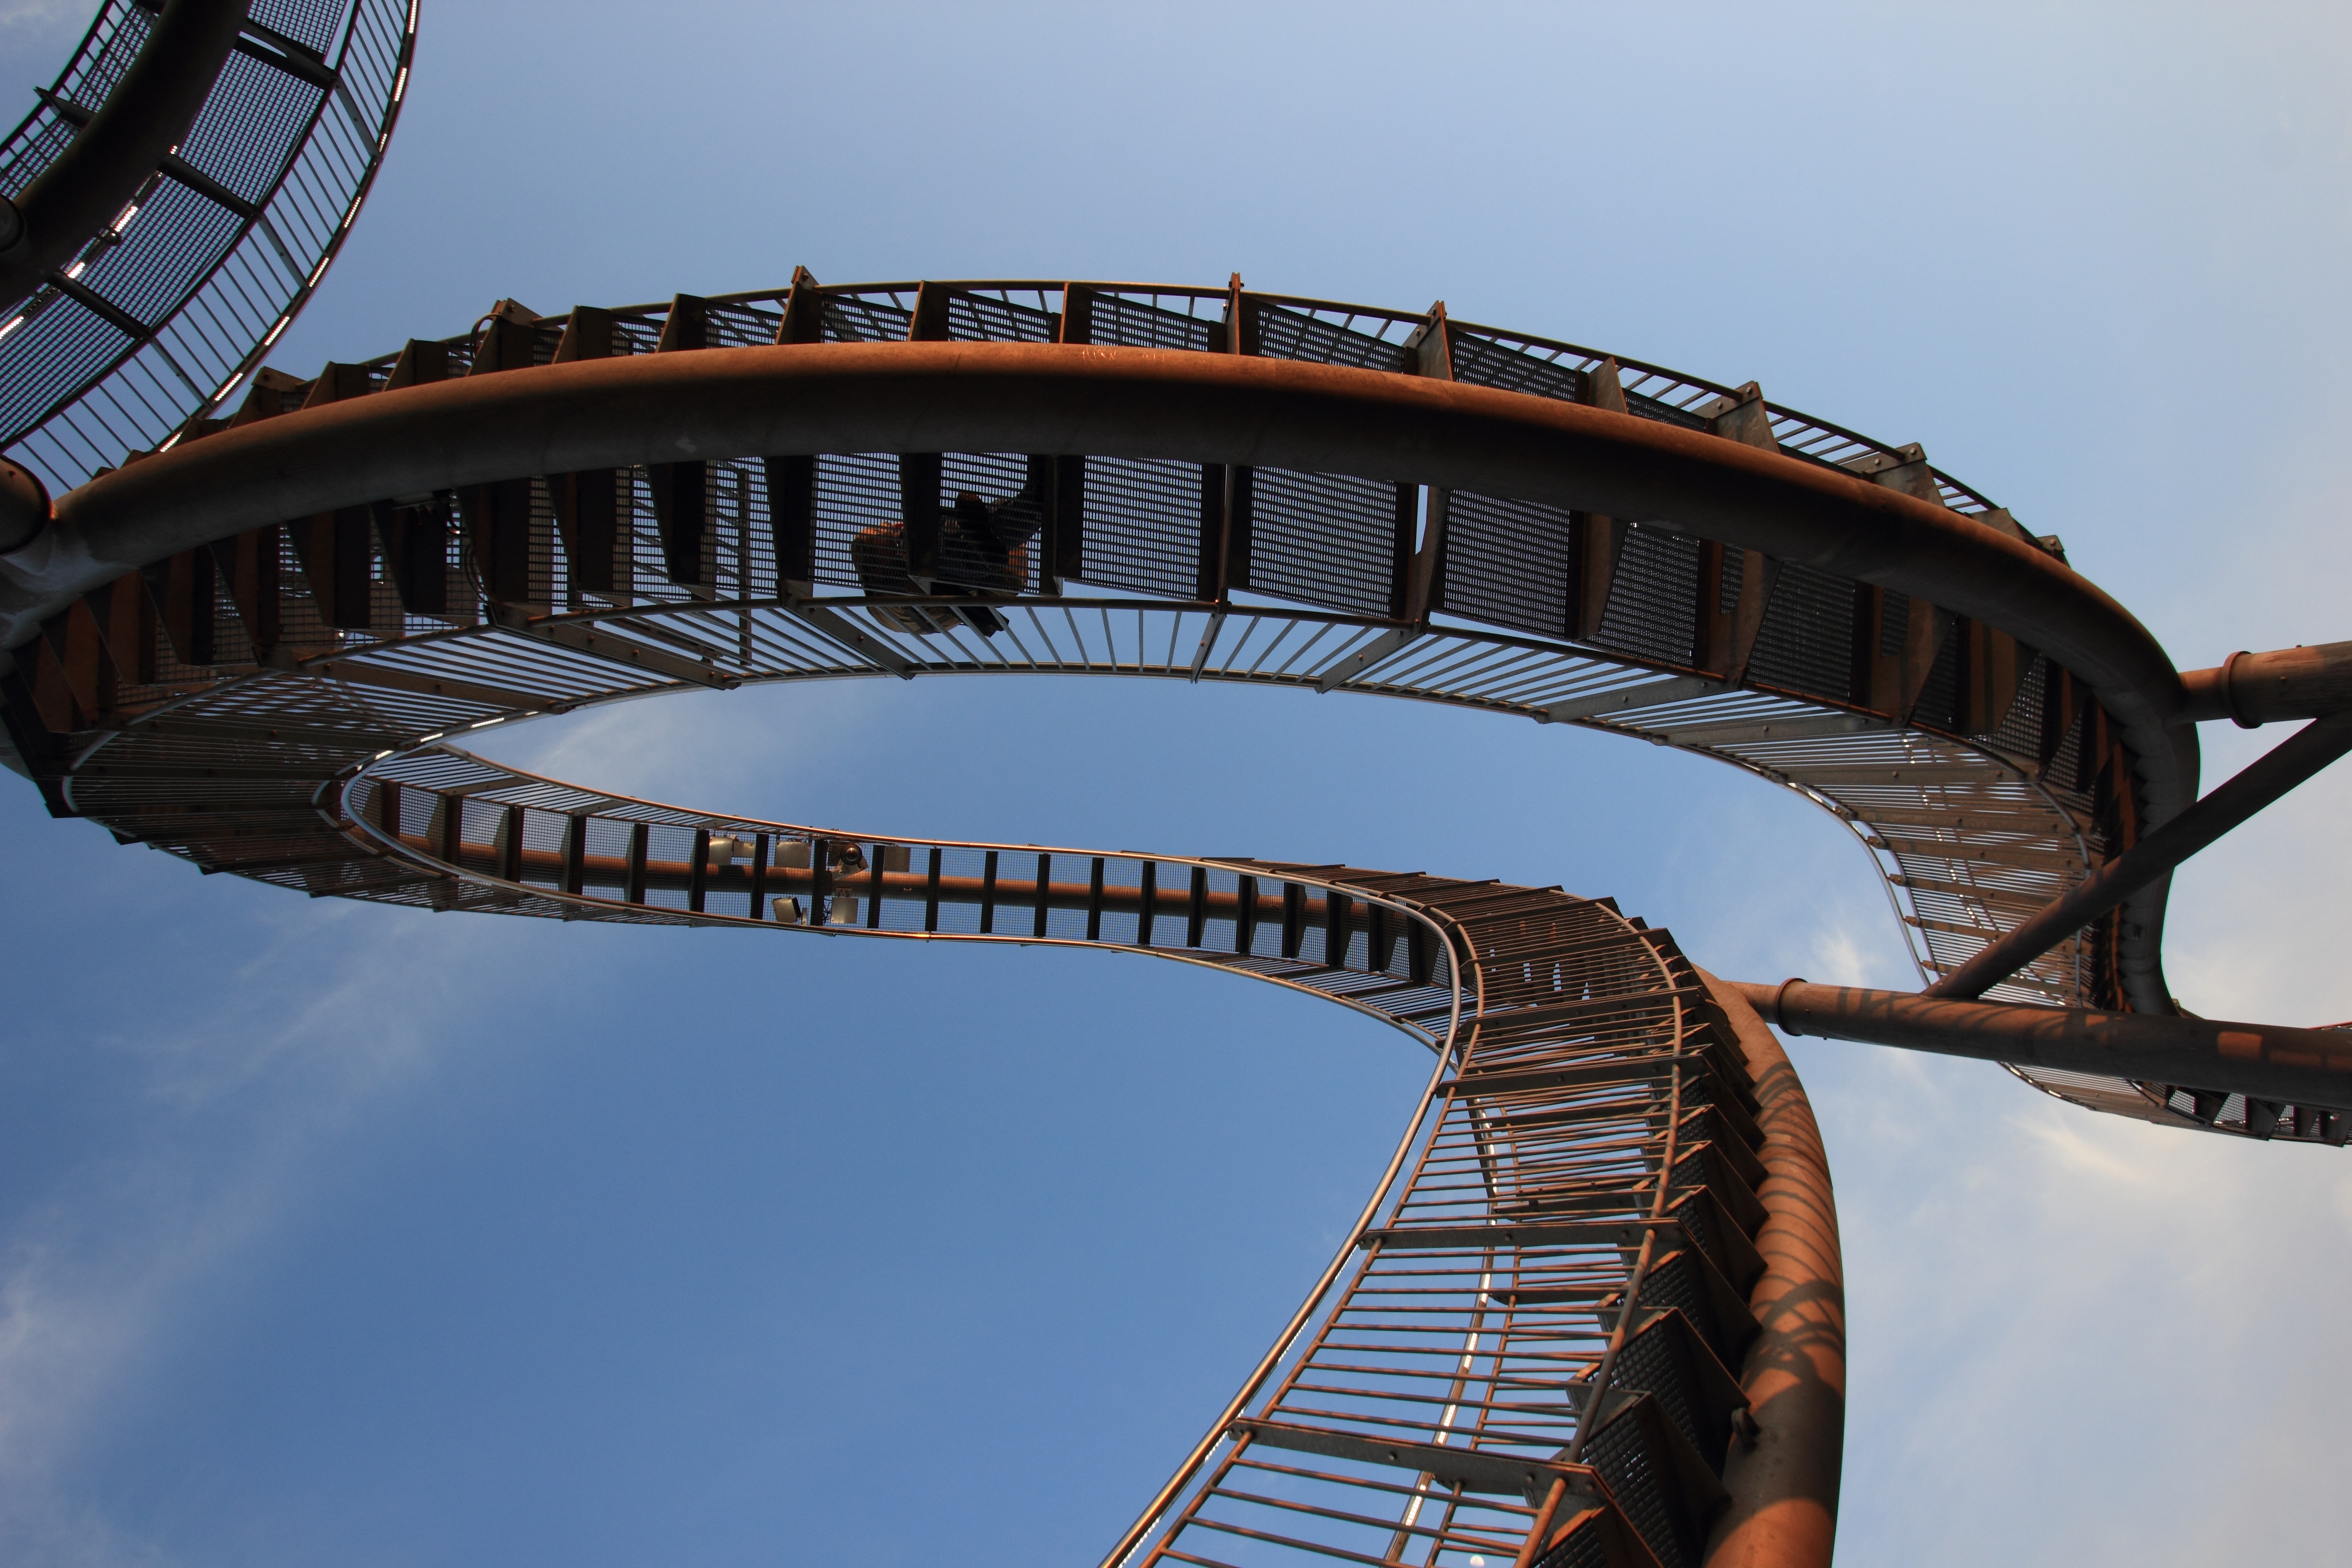
structure, recreation, amusement park, park, turtle, roller coaster, sculpture, art, tiger, germany, culture, tourist attraction, duisburg, amusement ride, outdoor recreation, nonbuilding structure